Rhön Cycleway

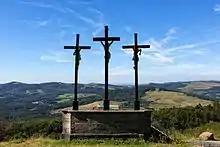
Golgotha crosses near Kreuzberg Abbey by Bischofsheim

At the foot of the Kreuzberg lies the state-recognised spa of Bischofsheim. The symbol of the town, the late Romanesque tower dating to the 13th century, the historic revenue office and the mostly well preserved town wall give Bischofsheim a medieval air. The continuation of the Rhön Cycleway runs initially to Unterweißenbrunn again on the same path and then carries on through the Brend valley to Bad Neustadt in the valley of the Franconian Saale.